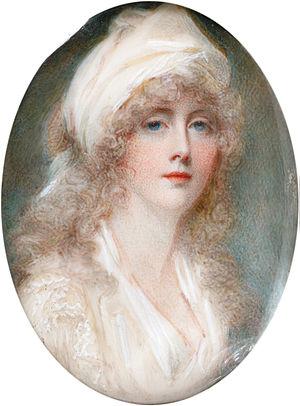
Anne Mee, née Foldsone, née vers 1775 à Londres et morte le 28 mai 1851 à Hammersmith, est une peintre britannique.